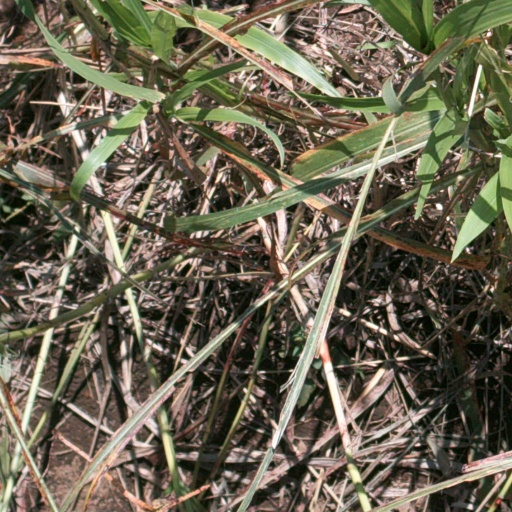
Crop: sorghum